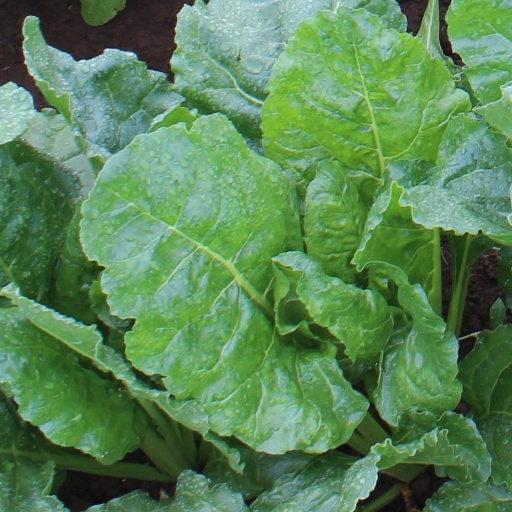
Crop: sugar beet